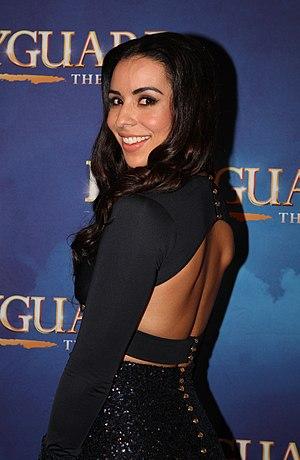
Kat Hoyos à la première de The Bodyguard The Musical Sydney
Kat Hoyos est une actrice, chanteuse et danseuse australienne, plus connue pour son rôle dans la série télévisée Here Come The Habibs. Elle est également apparue dans Body in the Yard et dans le court métrage The Road Home.